Brenden Aaronson

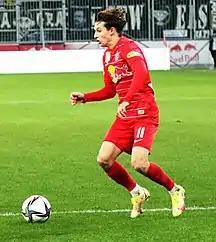
Aaronson during a match with RB Salzburg in 2021

Aaronson scored his first goal for Salzburg on February 10, 2021, scoring the game-winning goal during an eventual 3–1 win over Austria Wien. On May 1, he won his first piece of silverware with Salzburg as the club defeated LASK in the Austrian Cup final by 3–0. Aaronson scored the second goal of the match, and his fifth in all competitions since his move from Philadelphia in January.